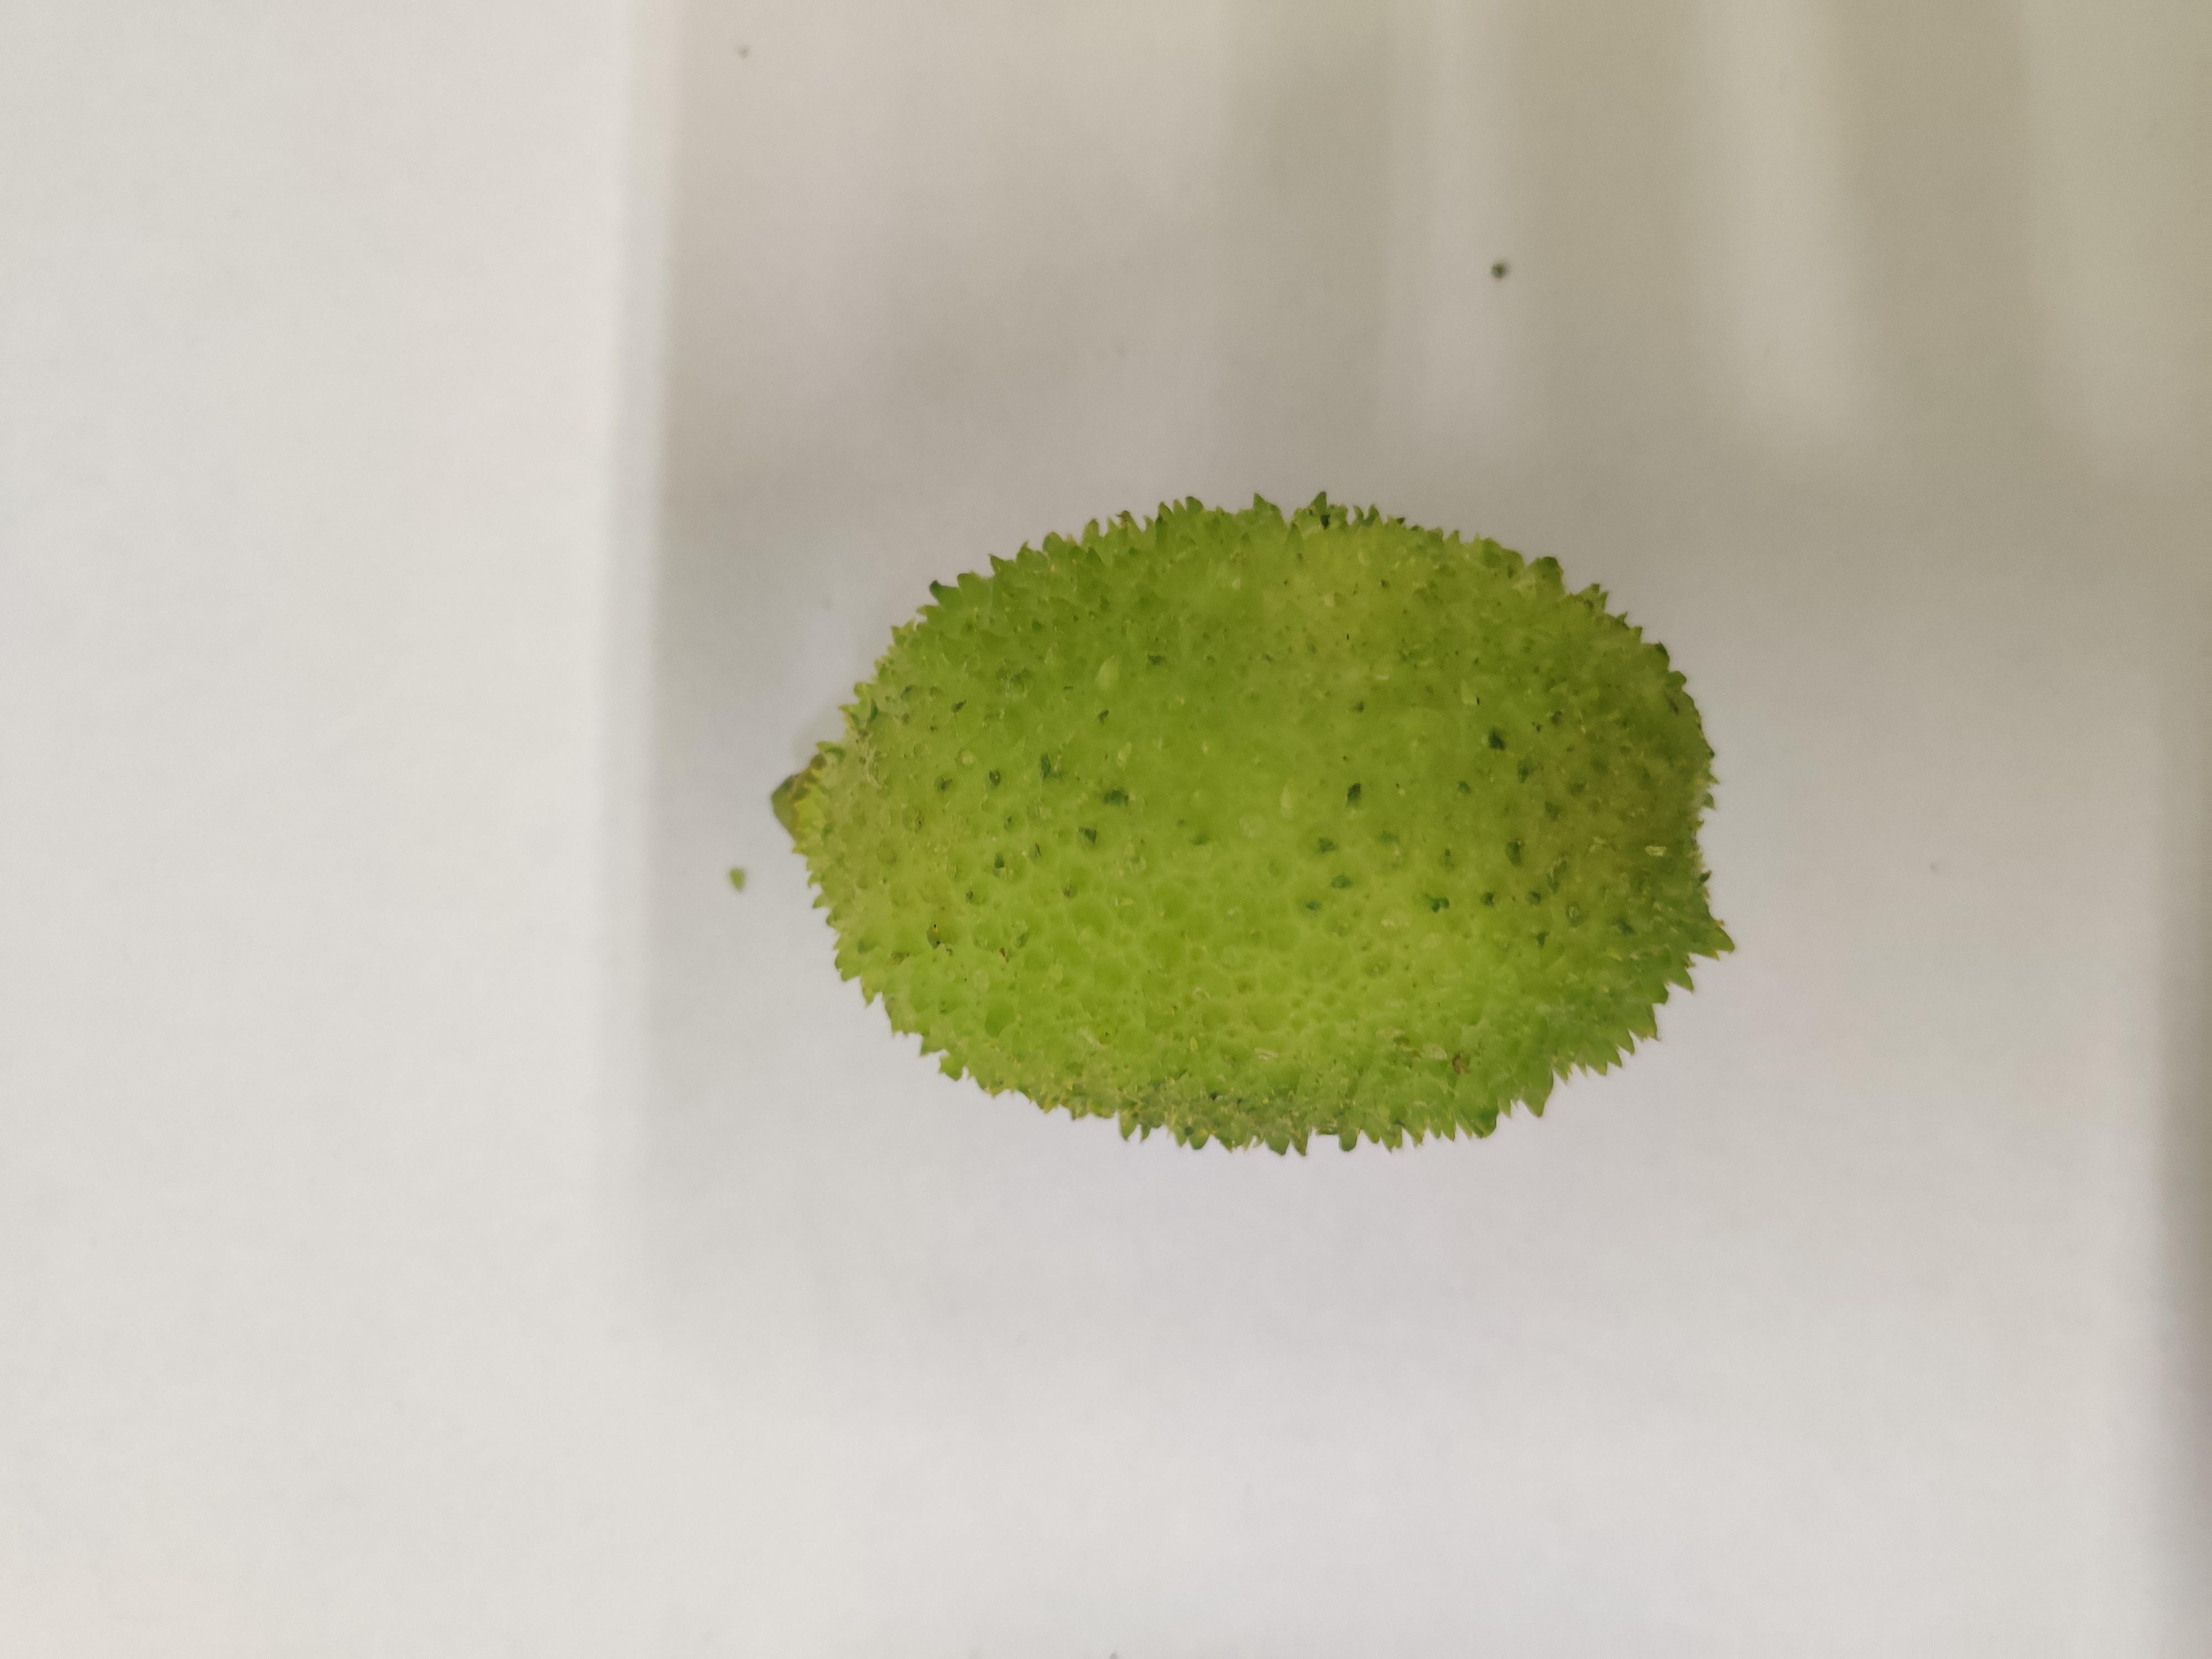
Crop: Spiny Gourd
Condition: Fresh